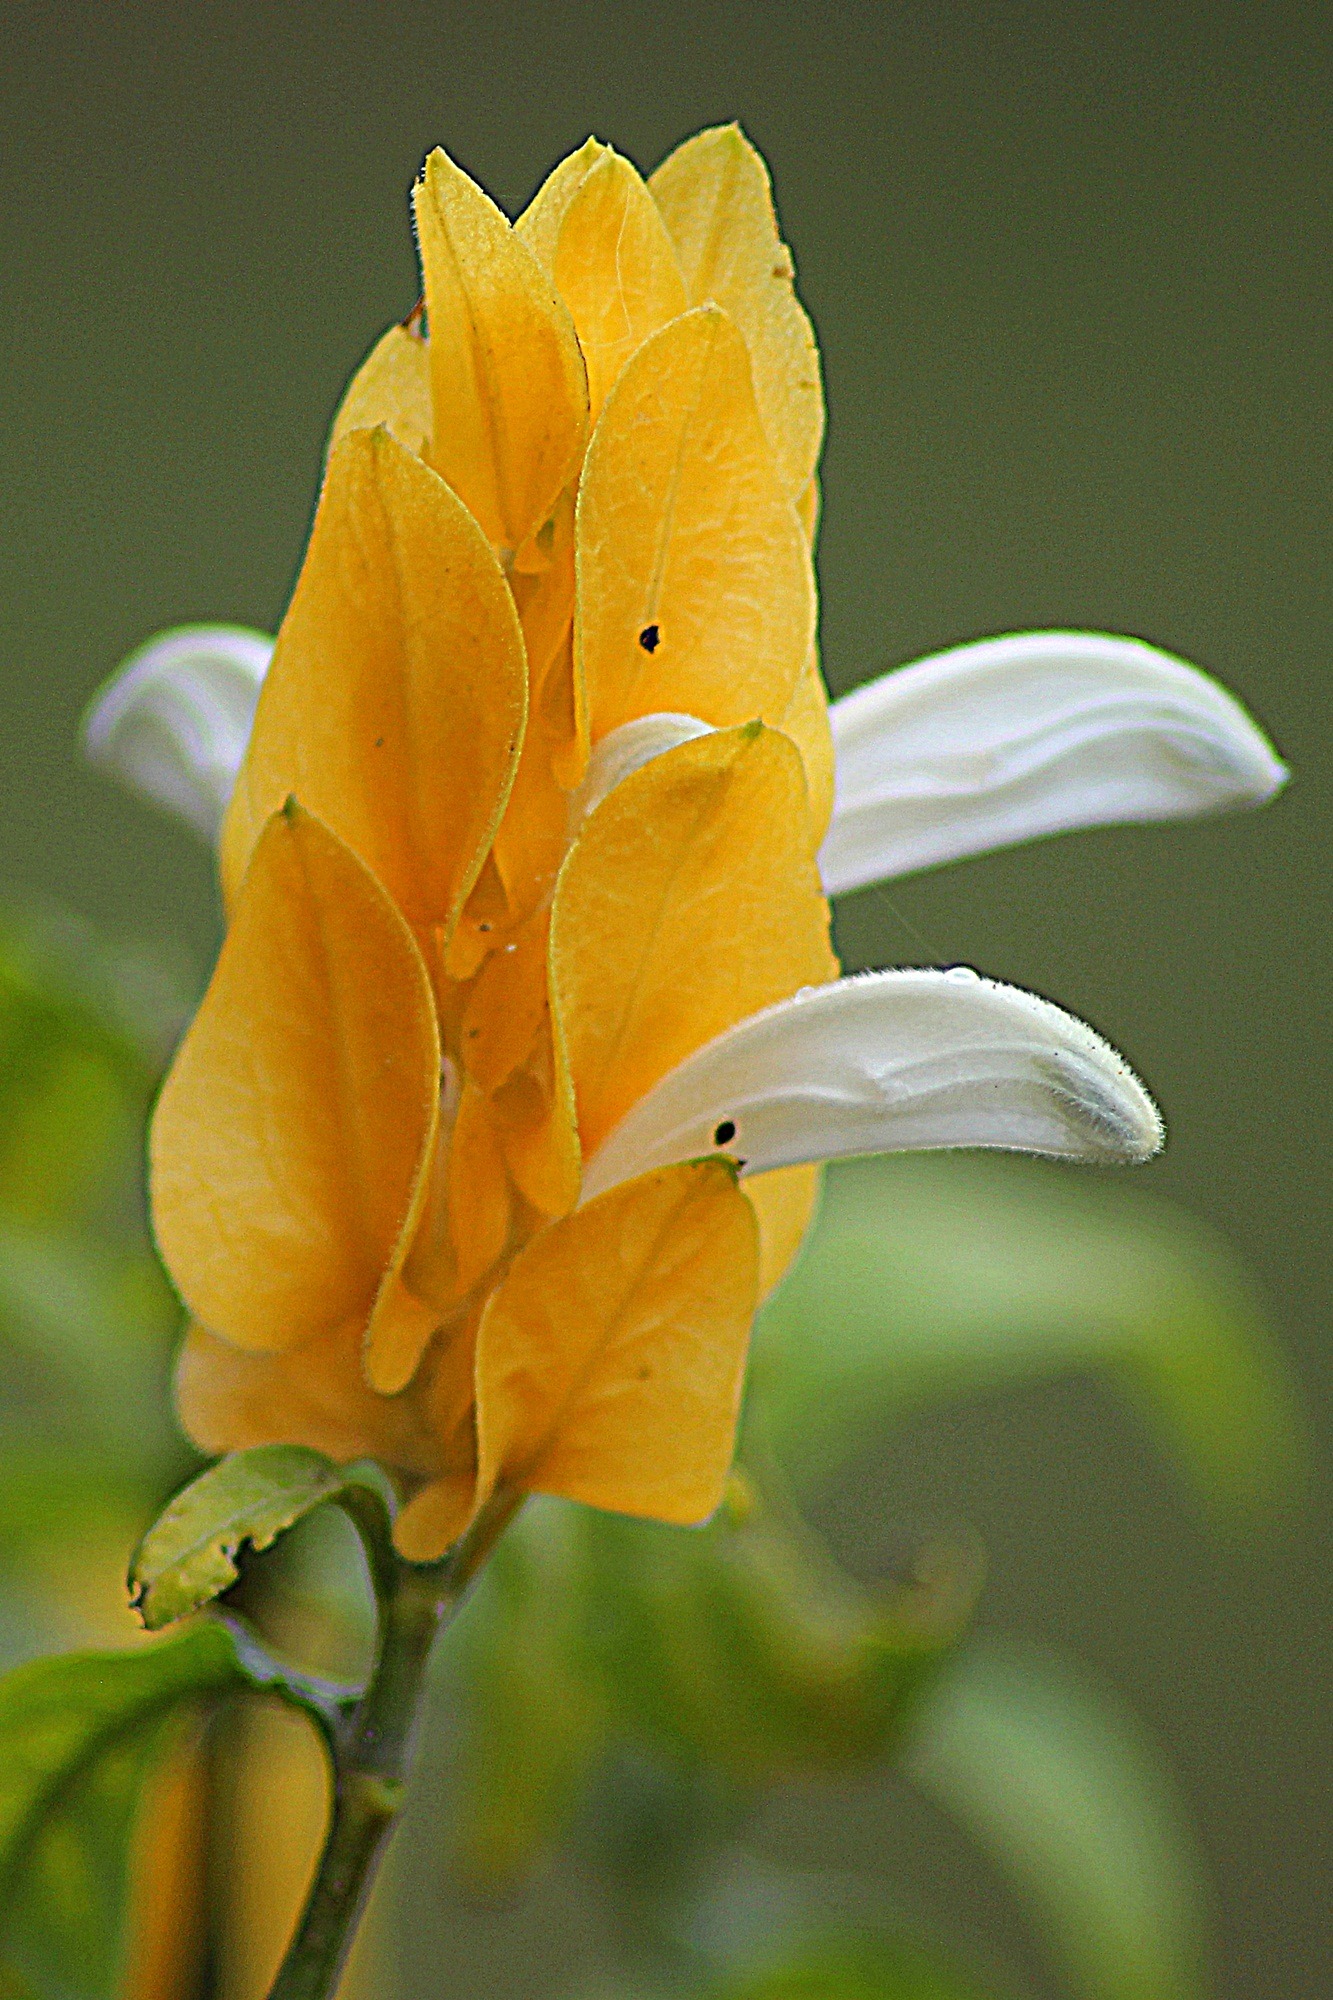
blossom, plant, stem, leaf, flower, petal, bloom, floral, aroma, wild, environment, idyllic, decoration, rural, pollen, scenic, lush, fresh, romantic, botany, yellow, garden, flora, perennial, season, life, florist, ecology, wildflower, close up, outdoors, landscaping, shrub, bright, growing, springtime, elegant, soft, ornamental, delicate, lily, purity, vibrant, bud, pure, attractive, elegance, scent, scented, fragrance, refreshing, harmony, botanic, macro photography, flowering plant, fragility, plant stem, land plant